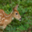
Label: deer